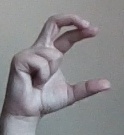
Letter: thal